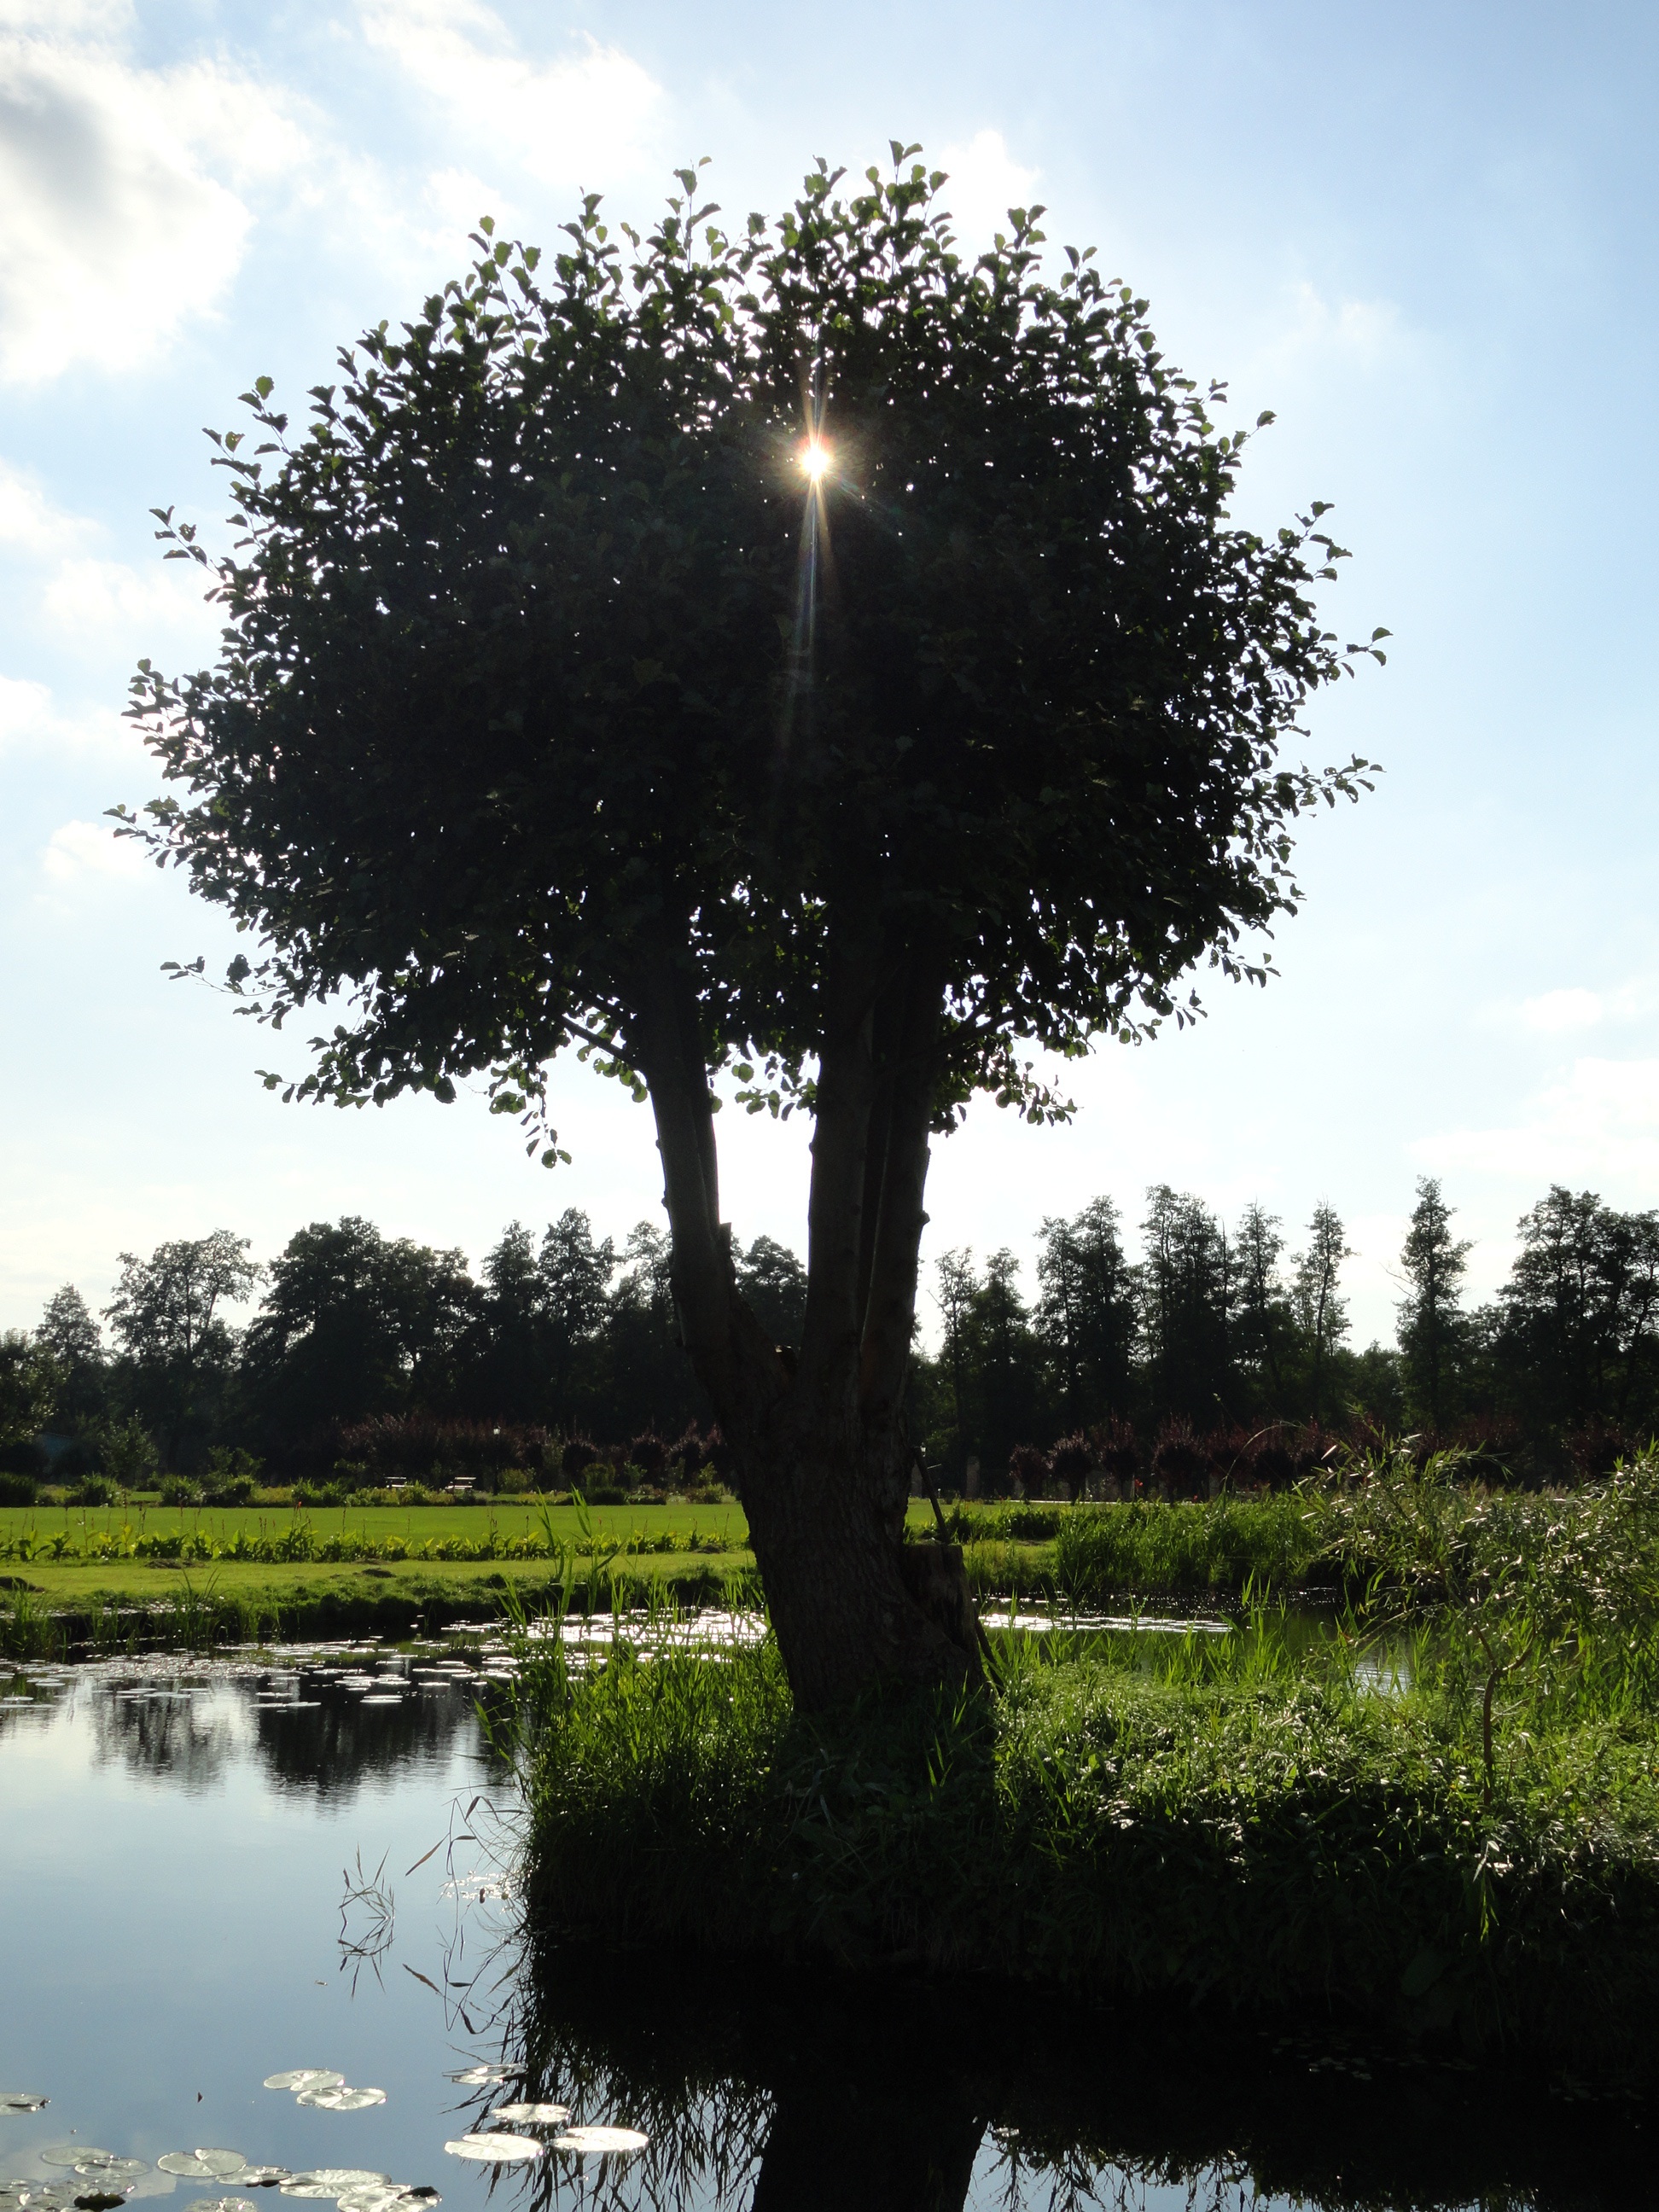
landscape, tree, nature, grass, plant, sunlight, morning, leaf, flower, lake, reflection, autumn, botany, poland, wetland, rural area, the brook, woody plant, arecales